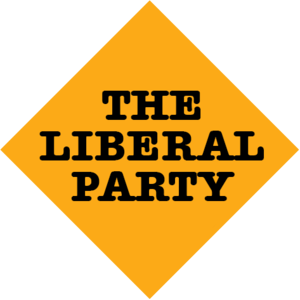
Liberale Parti (UK)
Det Liberale Partis logo indtil 1988.
Det Liberale Parti var en liberal politisk bevægelse som var et af de to vigtigste politiske partier i Storbritannien i det 19. og tidlige 20. århundrede. Derefter dalede partiets indflydelse, men ikke før det havde bevæget sig hen imod socialliberalisme og indført vigtige elementer i den britiske velfærdsstat.